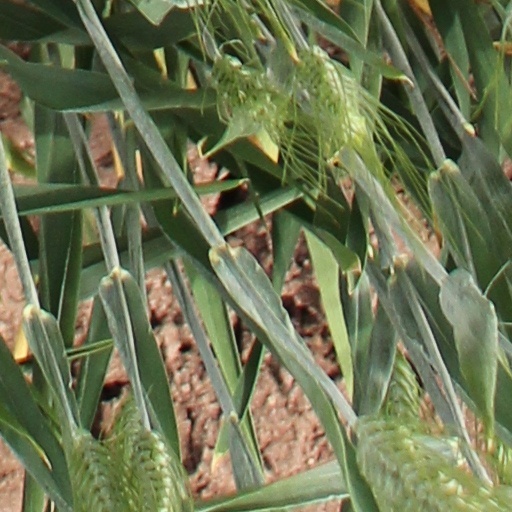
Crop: wheat